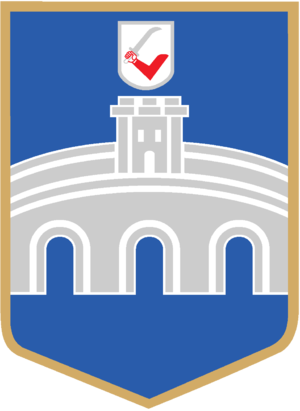
Osijek
Osijek er en by i Kroatien, som ligger 282 km fra Zagreb.